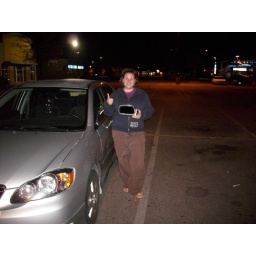
Some asshole knocked the mirror off my car in London.